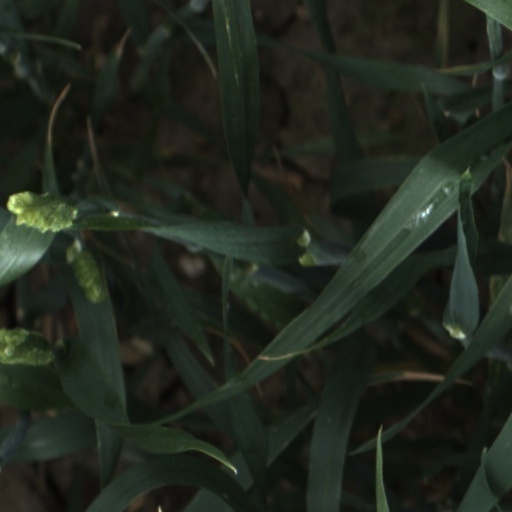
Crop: wheat